2015–16 Texas Tech Red Raiders basketball team

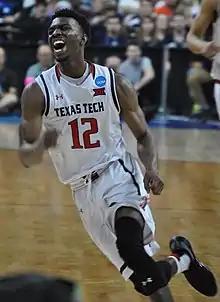
Keenan Evans

!colspan=12 style="background:#CC0000; color:black;"| Big 12 Tournament